Wil Traval

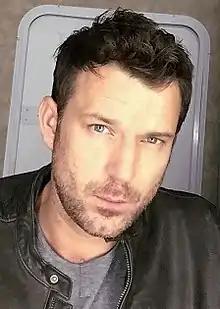
Traval in August 2016

William Traval is an Australian actor, known for his work as Dr. Jack Quade on the Australian hospital drama "All Saints" (2004–2008), and as Will Simpson on the Netflix superhero drama series "Jessica Jones" (2015–2018).